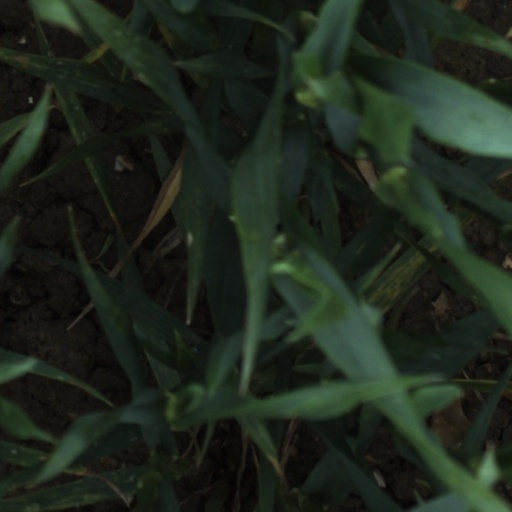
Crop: wheat